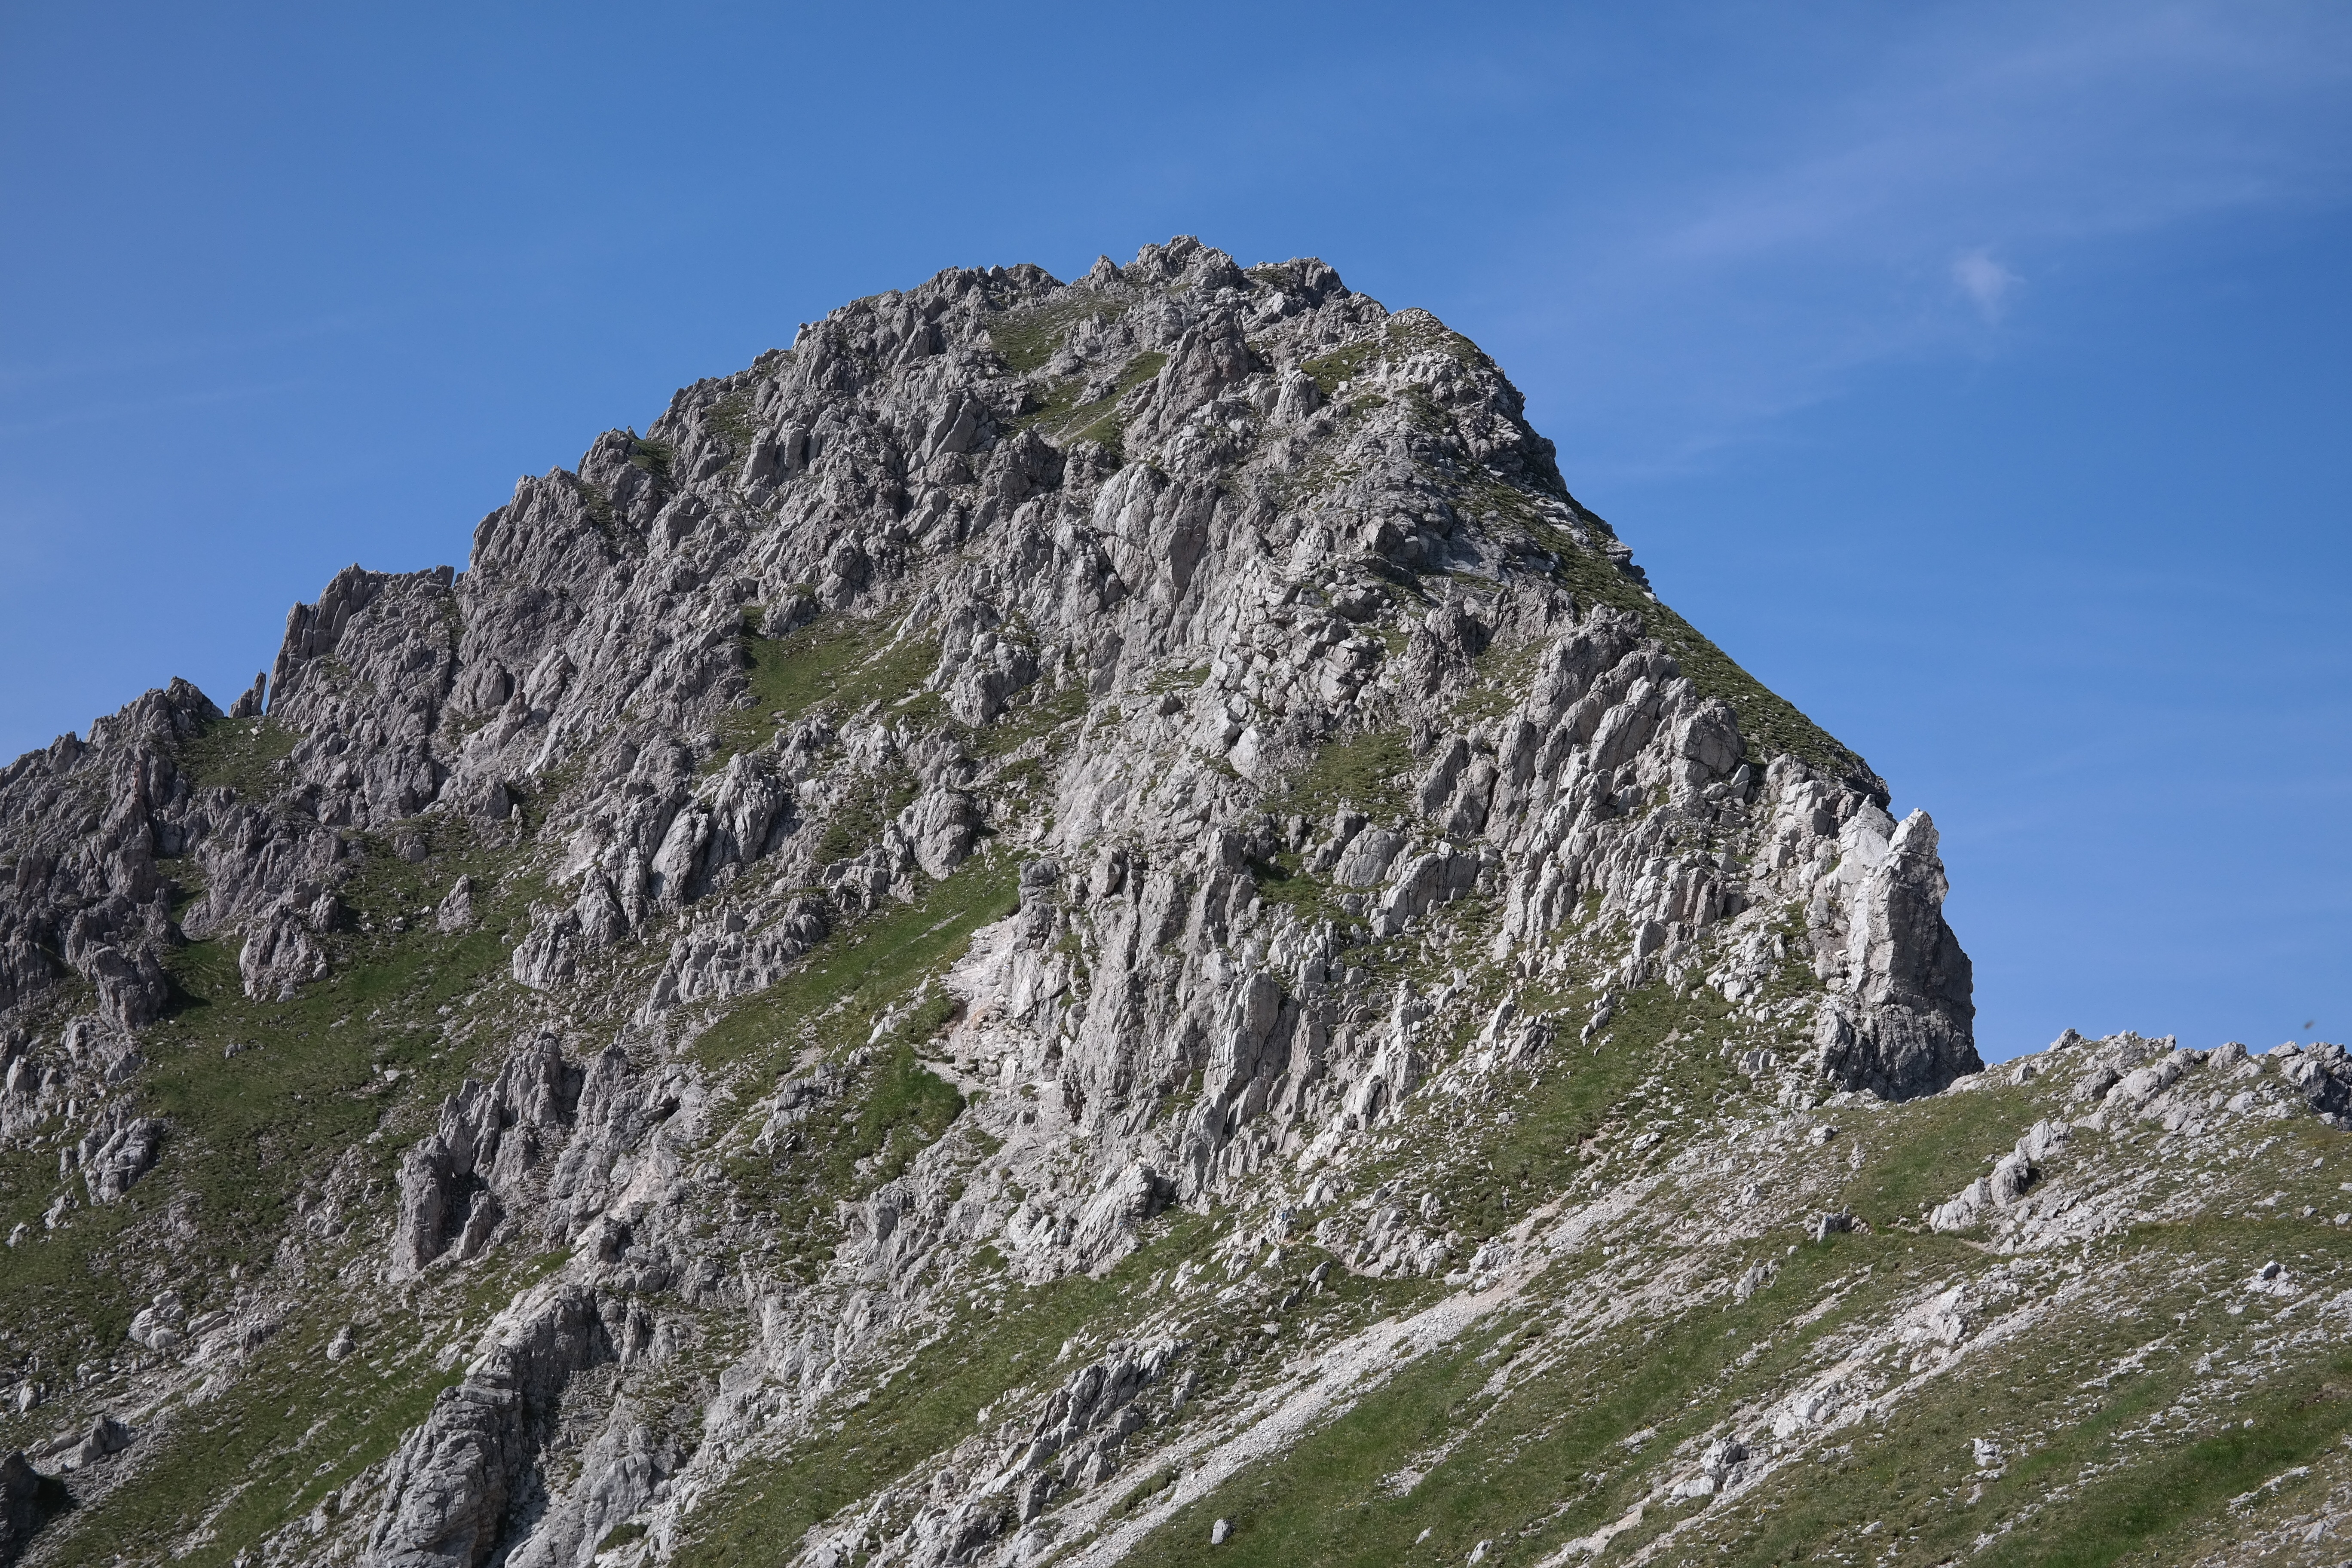
landscape, nature, rock, walking, mountain, hiking, hill, adventure, mountain range, cliff, terrain, ridge, summit, austria, mountaineering, geology, sports, alps, badlands, plateau, germany, fell, cape, landform, mountain pass, allg u alps, geographical feature, mountainous landforms, tightrope walk, border area, rough horn, rauhhornzug, rauhorn